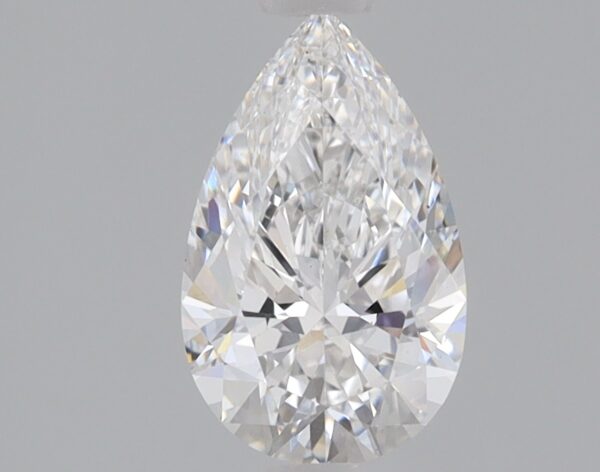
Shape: pear
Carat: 0.85
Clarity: VS1
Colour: E
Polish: EX
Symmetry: EX
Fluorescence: NONE
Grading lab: IGI
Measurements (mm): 8.54 x 5.3 x 3.28